Andrew Grove

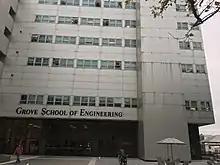
Grove School of Engineering-CCNY

In 2005, Grove made the largest donation that the City College of New York (CUNY) has ever received. His grant of $26 million transformed the CCNY School of Engineering into the Grove School of Engineering.